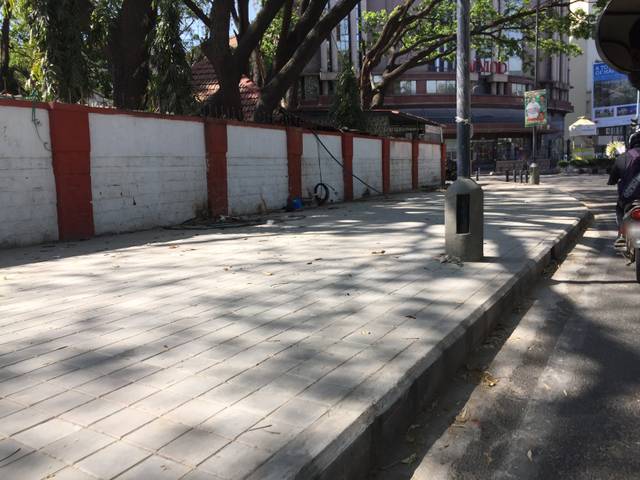
Region: India
Coordinates: 12.971, 77.62